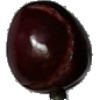
Label: cherry